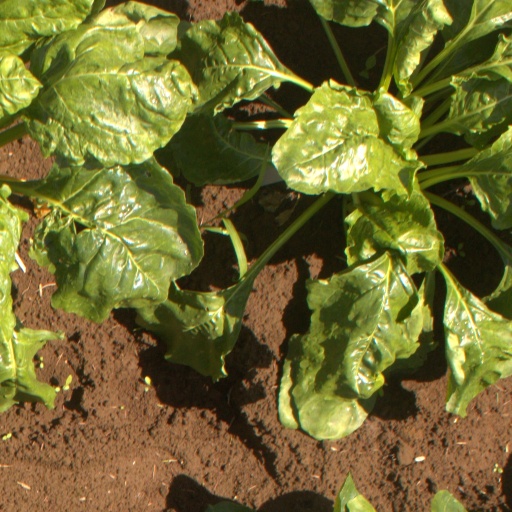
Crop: sugar beet